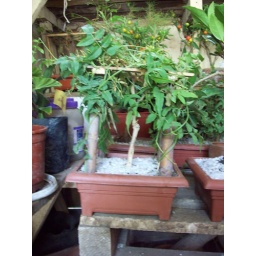
Seriously. She said she learned from books as a kid, and lost a lot of plants in the quake.